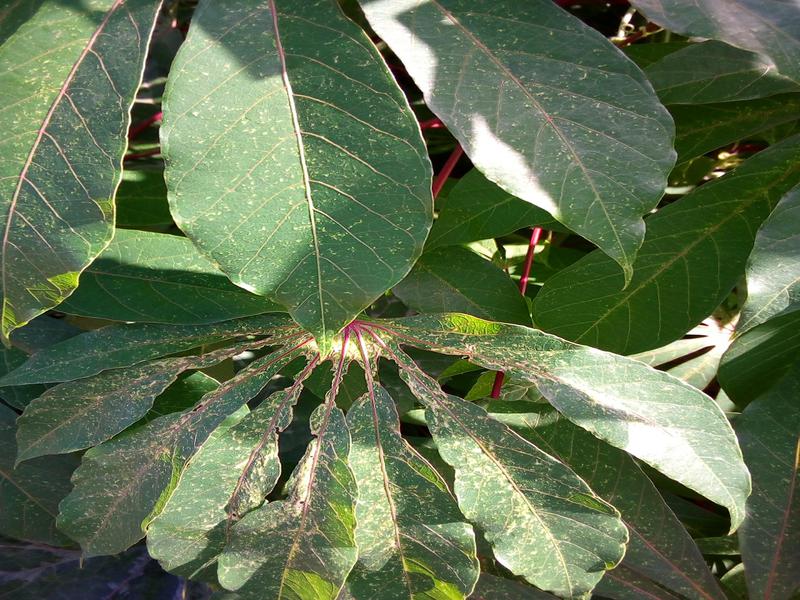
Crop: cassava
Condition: green_mottle